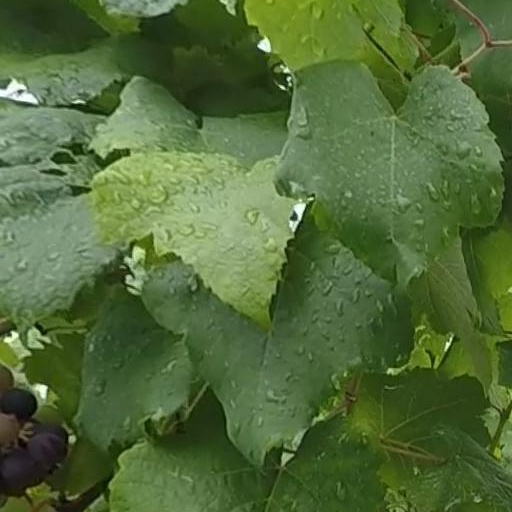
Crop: grape